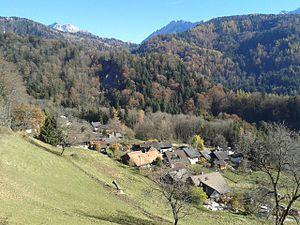
Vue de village depuis Auliens.
Ollon est une commune suisse du canton de Vaud située dans le district d'Aigle, dans le Chablais vaudois.